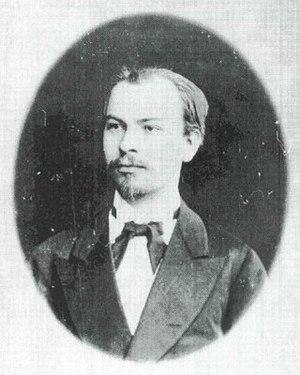
Frédéric Fromhold de Martens, ou en russe comme Fiodor Fiodorovitch Martens, né à Pernau dans le gouvernement de Livonie le 27 août 1845 et mort le 19 juin 1909, est un diplomate russe du XIXᵉ siècle d'origine germano-balte et un juriste reconnu notamment pour ses contributions en matière de droit international public.